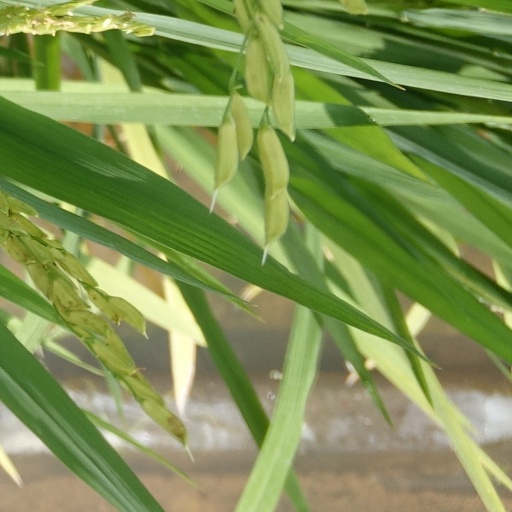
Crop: rice